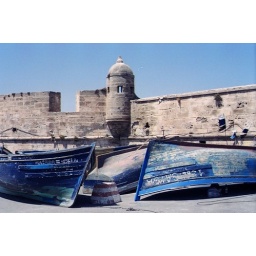
Resting boats in blue mood